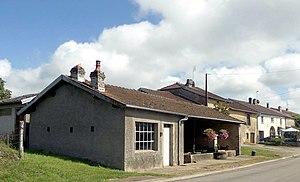
Le lavoir de Pont-du-Bois
Pont-du-Bois est une commune française située dans le département de la Haute-Saône, en région Bourgogne-Franche-Comté.